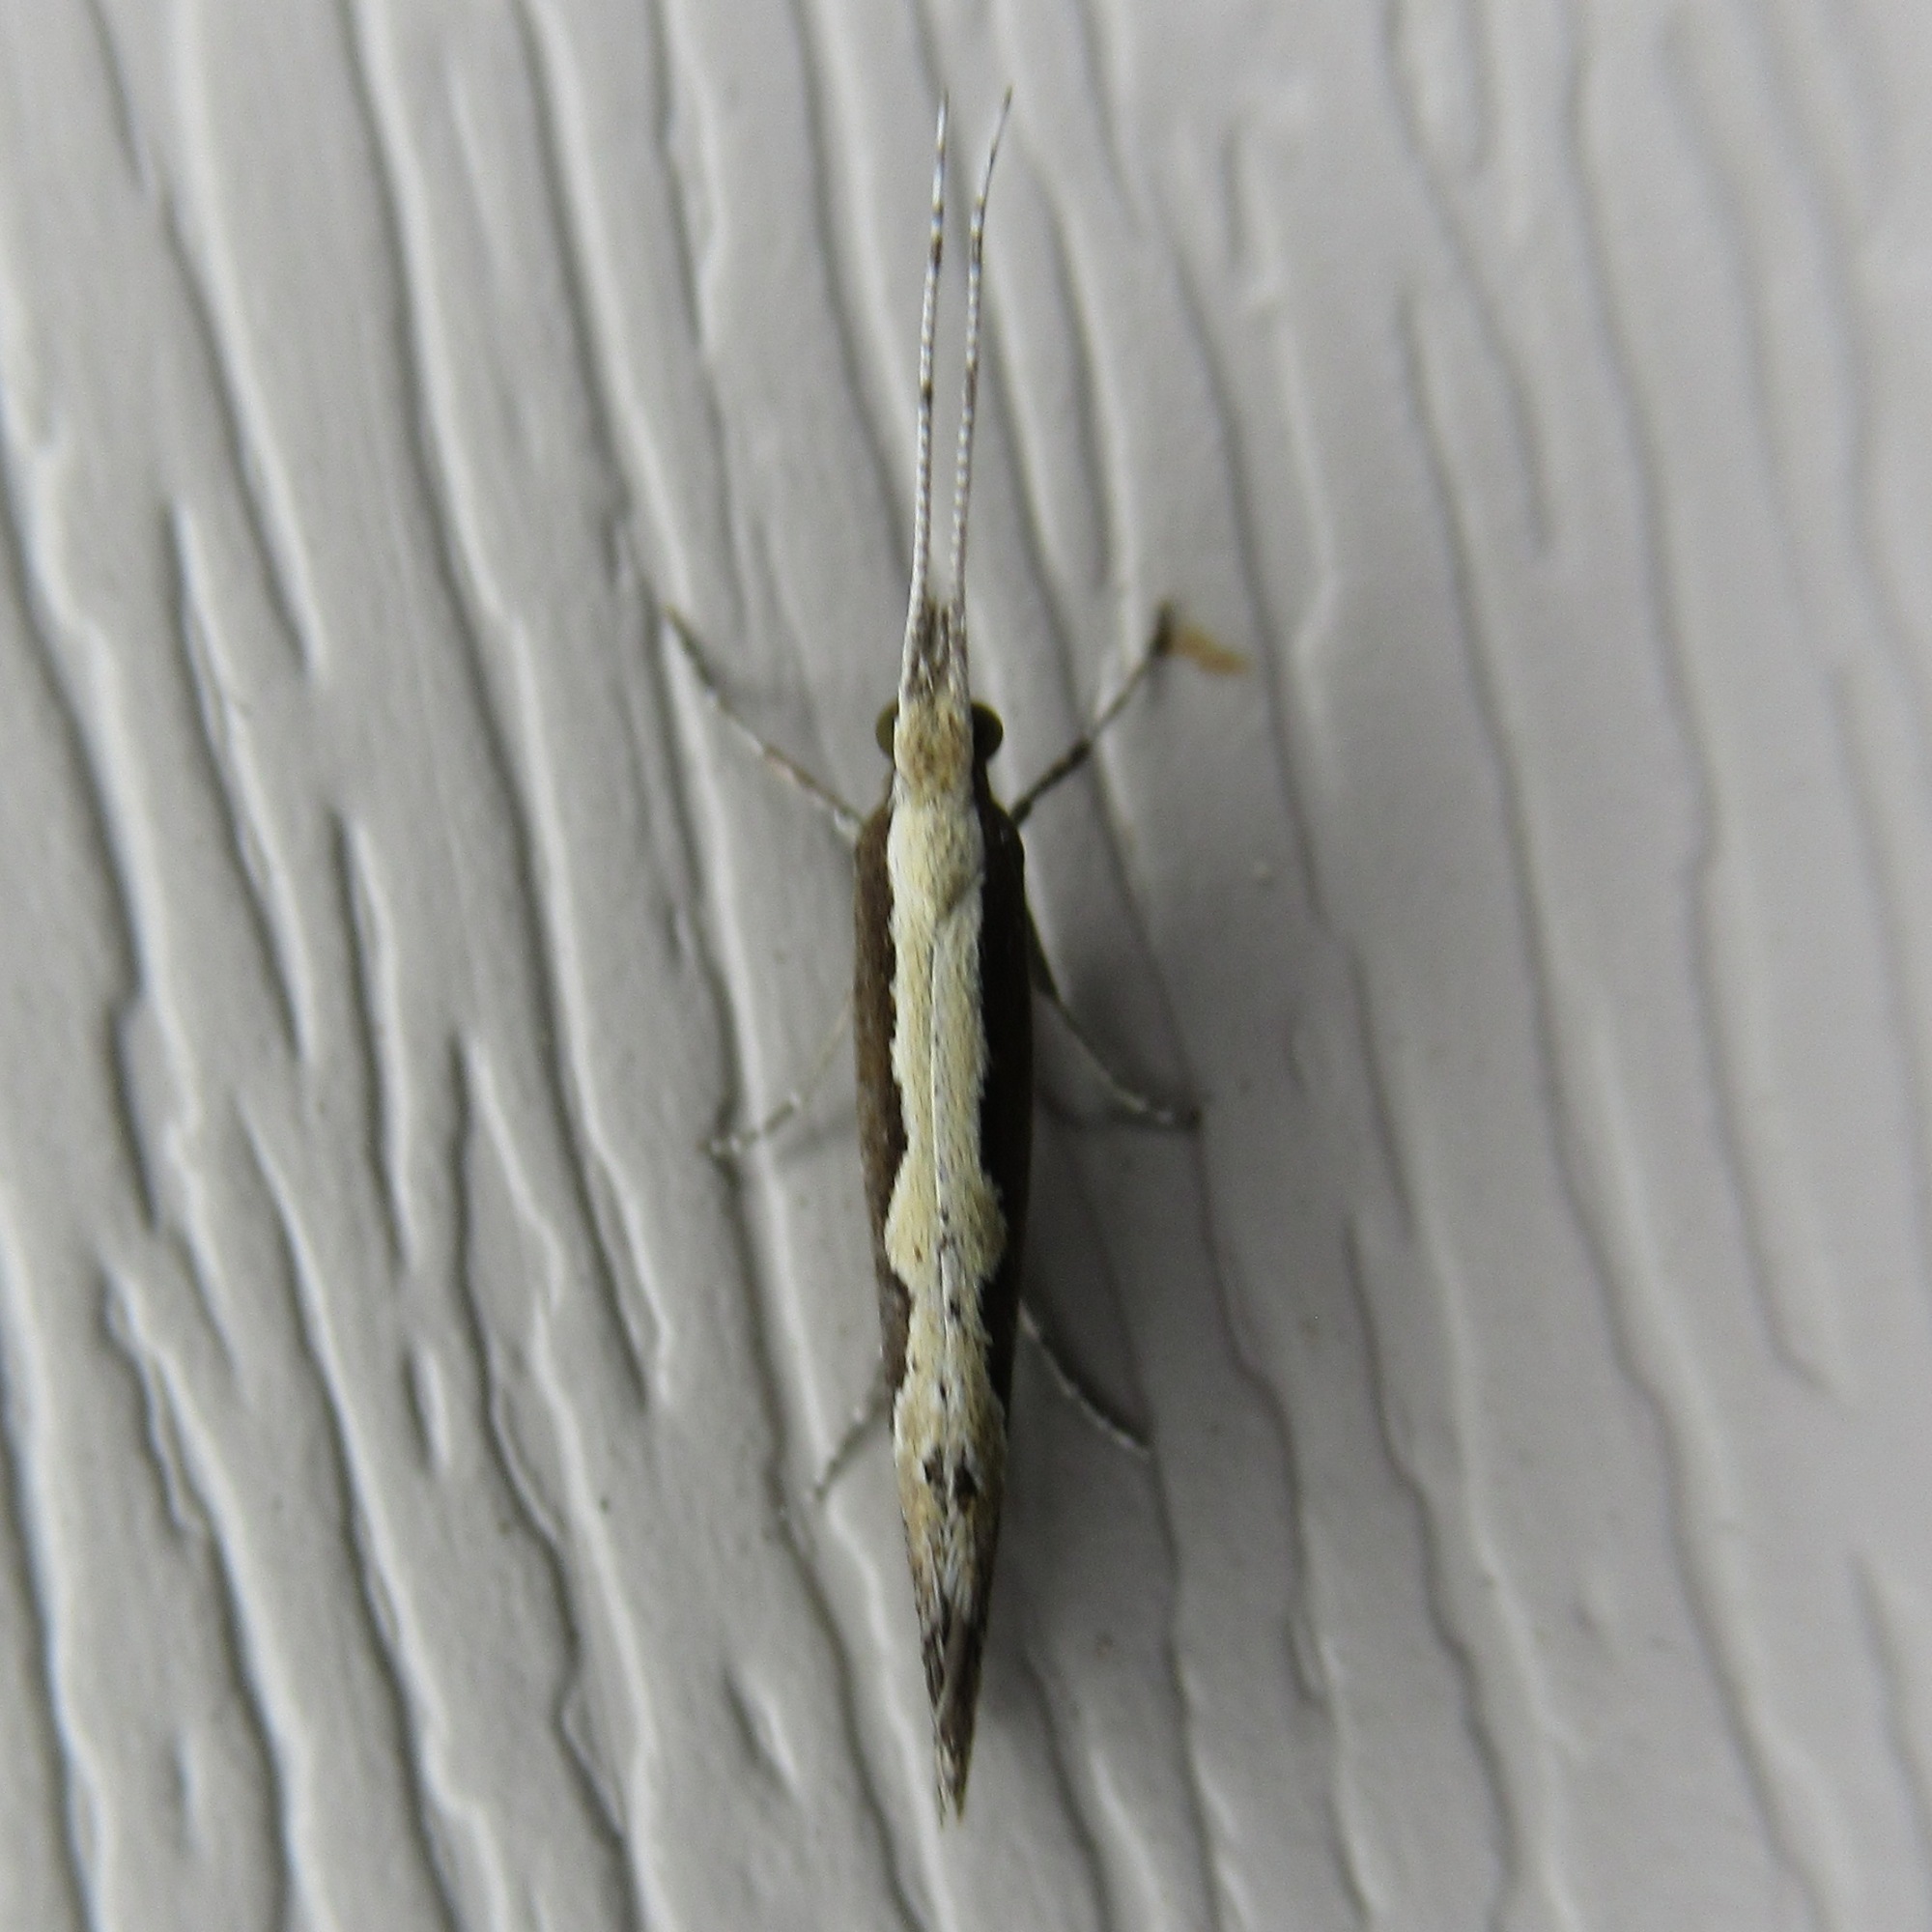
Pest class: diamondback_moth